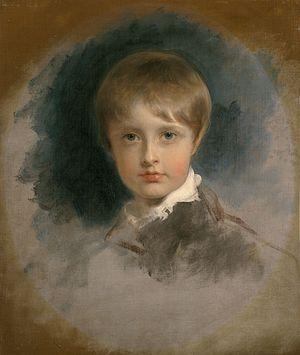
Napoléon François Joseph Charles Bonaparte, né le 20 mars 1811 au palais des Tuileries, à Paris, et mort le 22 juillet 1832 au palais de Schönbrunn, à Vienne, est le fils et l'héritier de Napoléon Iᵉʳ, empereur des Français, et de sa seconde épouse, Marie-Louise d'Autriche.